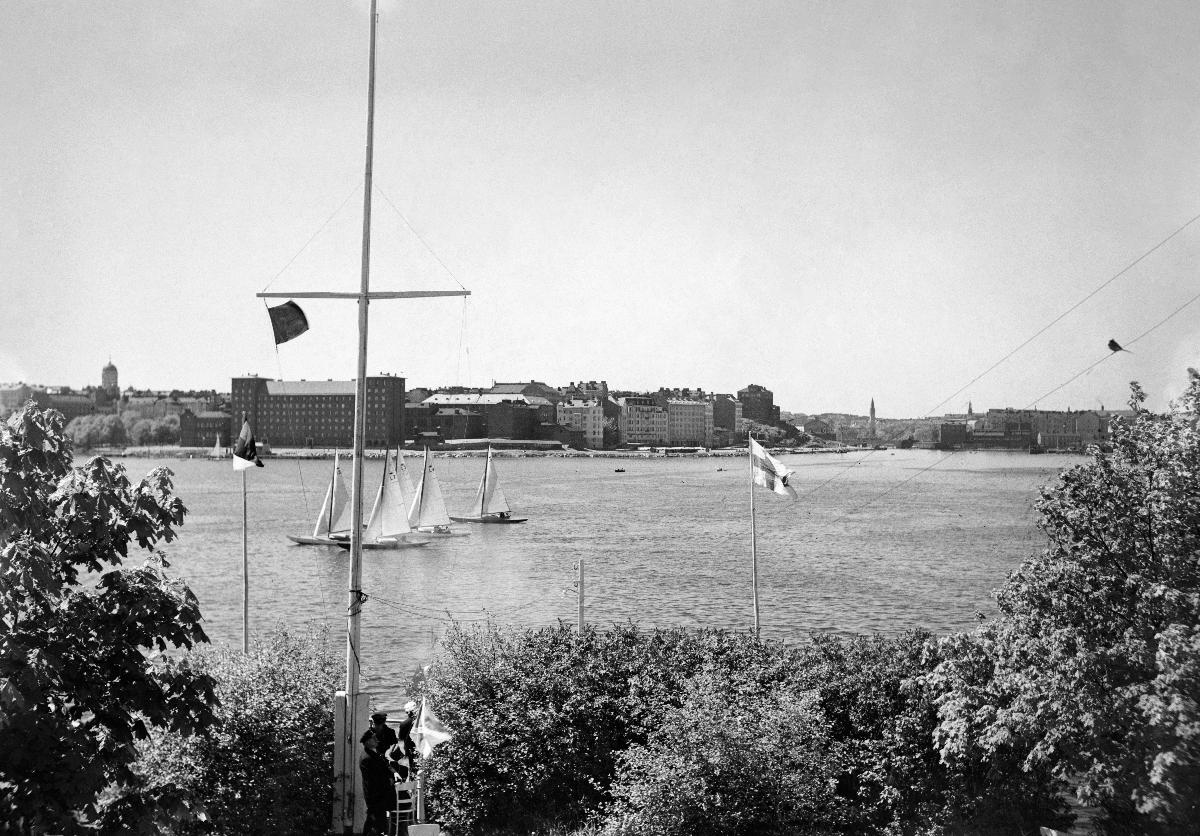
Purjehdusta
Segling; Sailing
sisällön kuvaus: SPS-regatta Pohjoissatamassa Helsingissä kesäkuussa 1932.

SPS:n - Suomalaisen Pursiseuran - laituri Nihtisaaressa (Knekten), taustalla Kruununhaka. Sompasaaren syväsatamaa laajennettaessa 1960-luvulla Nihti tasattiin ja yhdistettiin satama-alueeseen. Nihtisaaresta SPS:toiminta siirtyi Kaivopuiston rannan edustalle.

Kieltolain aikaan Nihti oli aktiivisessa pirtun välivarastointikäytössä. content description: SPS regatta in Northern harbour in Helsinki, June 1932.

SPS - Suomalainen Pursiseura - pier in islet Nihtisaari (Knekten), Kruununhaka in the background. When the Sompasaari deep harbor was expanded in the 1960s, Nihti was leveled and connected to the harbor area. From Nihti SPS activity moved to waters outside Kaivopuisto. innehållsbeskrivning: SPS-regatta i Norra hamnen, Helsingfors i juni 1932.

SPS - Suomalainen Pursiseuras- brygga i Knekten, Kronohagen i bakgrunden. När Sompasaari djuphamn byggdes ut på 1960-talet jämnades ön Knekten med mark och anslöts till hamnområdet. Från Knekten flyttade SPS-verksamheten på öarna utanför Brunnsparken.
Kuvaaja: Sundström, Hugo, kuvaaja
Vuosi: 1932
Paikka: Suomi, Uusimaa, Helsinki, Suomi, Helsinki, Kruununhaka, Nihtisaari, Helsinki
Aiheet: purjehdus; purjeveneet; meri; regatat; kilpailut; HBL; sailing; sailboats; sports; sailing boats; sea; regattas; competitions; segling; segelbåtar; havet; sport; regattor; tävlingar; kappsegling